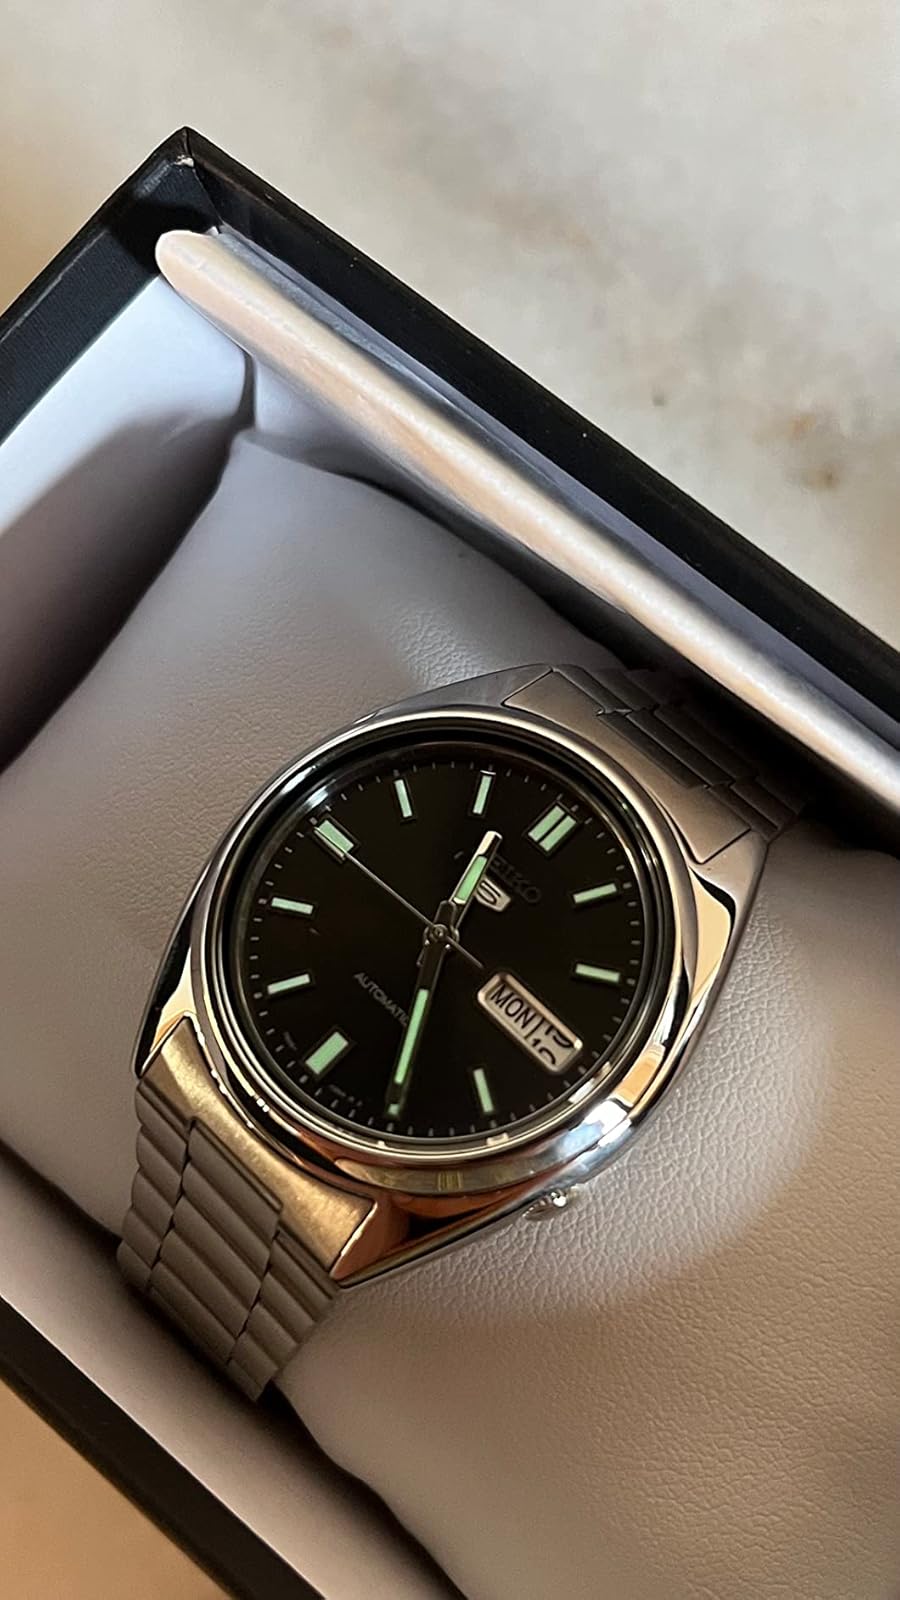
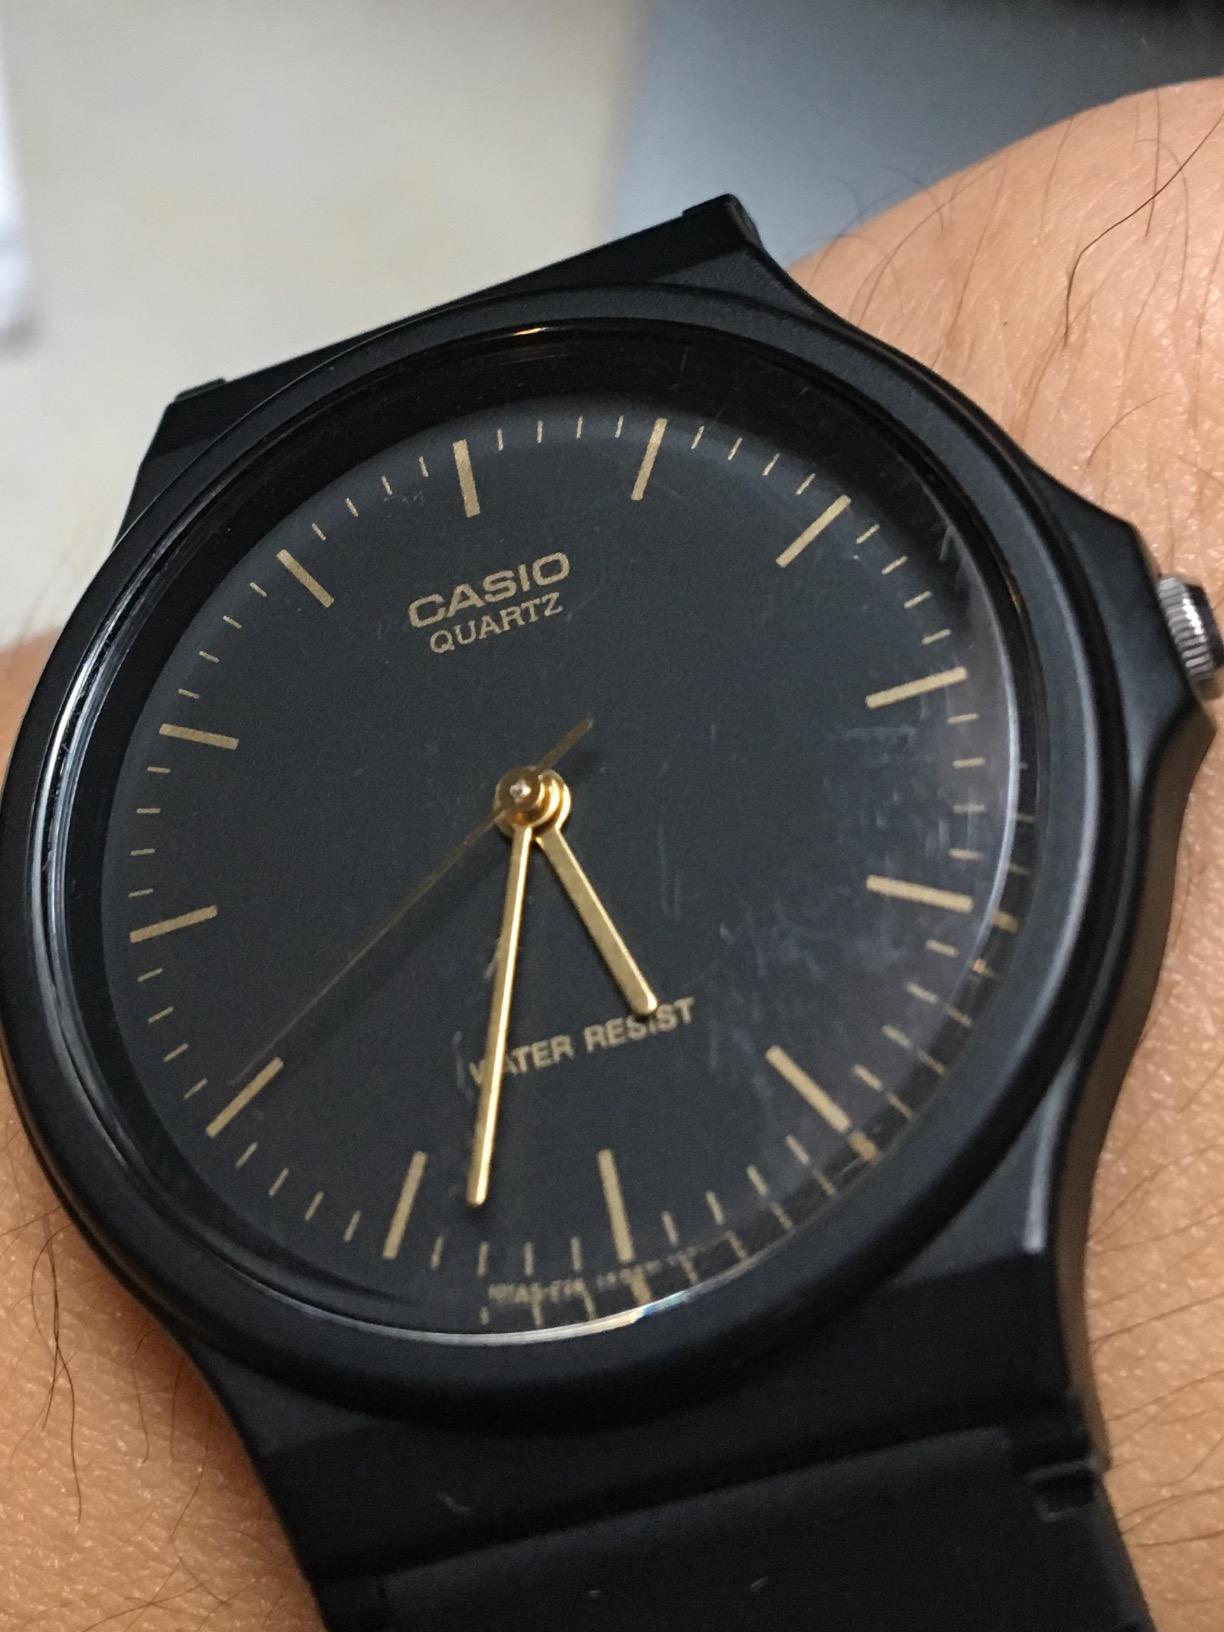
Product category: accessories_watch
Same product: no